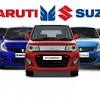
Vehicle type: Cars